Mercedes-Benz SLR McLaren

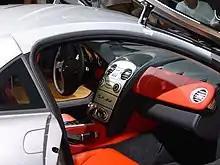
The SLR utilised the AMG SPEEDSHIFT R automatic transmission

The SLR has a hand-built supercharged all-aluminium alloy, SOHC 3 valves per cylinder 90° V8 engine, with a bore and stroke of and with a compression ratio of 8.8:1. The engine is lubricated via a dry sump system. The Lysholm-type twin-screw supercharger rotates at a maximum of 23,000 rpm and produces of boost. The compressed air is then cooled via two intercoolers. The engine generates a maximum power output of at 6,500 rpm and maximum torque of between 3,250 and 5,000 rpm.